Yuu Aung Chit Mae Lu

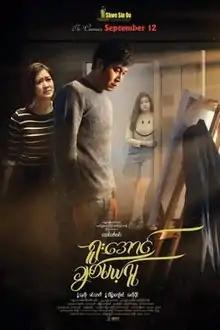
Film Poster

Yuu Aung Chit Mae Lu is a 2019 Burmese romantic-drama film starring Nay Toe, Eaindra Kyaw Zin, May Toe Khine, Min Tharke. The film, produced by Shwe Sin Oo Film Production premiered in Myanmar on September 12, 2019.